Assisted migration of forests in North America

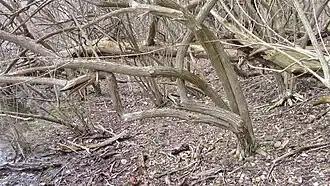
upright 1.50

Native species of Magnolia in eastern North America have been widely planted for their ornamental beauty in horticultural contexts far north of their native ranges. Although nearly half of all Magnolia species are threatened globally, human-assisted movement and cultivation of some species have led to their survival and expansion far beyond native range. The ongoing naturalization of beyond-range Magnolia taxa has been associated with climate change. Botanists have documented examples where such plantings have fully naturalized—that is, where nearby seedlings and saplings suggest that not only were viable seeds produced, but the habitat and climate were favorable for seedlings to establish and grow. These are examples of inadvertent assisted migration. Botanist Todd Rounsaville suggests, "There is an important need to study and report the ecological processes of tree naturalization in novel environments to guide policy making and forest management relating to climate change, species range-shifts, and assisted migration."